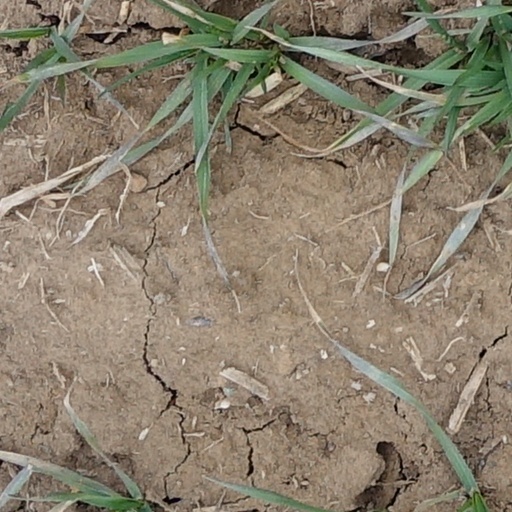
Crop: wheat